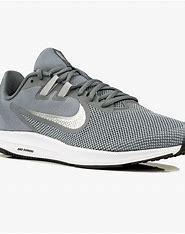
Brand: Nike
Model: Downshifter 9